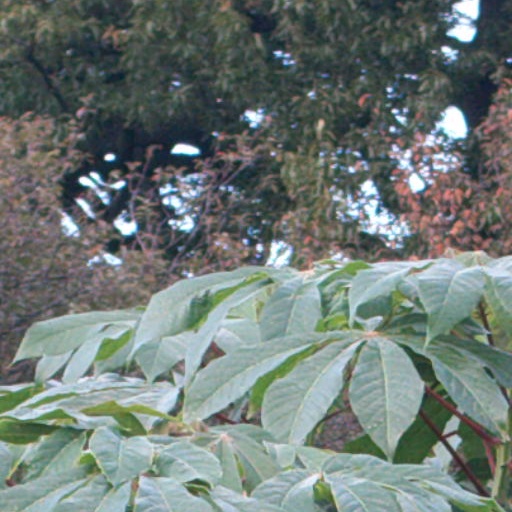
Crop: cassava